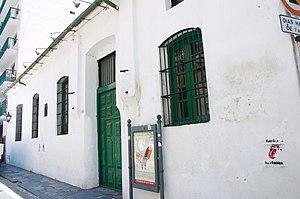
Jacques de Liniers, le 1ᵉʳ comte de Buenos Aires, également connu sous son nom espagnol, Santiago de Liniers y Bremond, né le 25 juillet 1753 à Niort et mort le 26 août 1810 à Cabeza de Tigre, est un militaire d'origine française qui sert dans la cavalerie française, puis le royaume d'Espagne à la fin du XVIIIᵉ siècle et au début du XIXᵉ siècle.